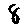
Label: 8